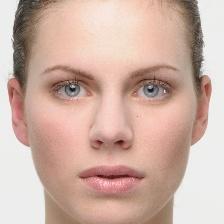
Label: faces